Patricia Kaas

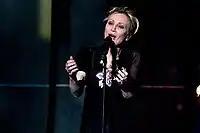
Patricia Kaas at Moscow (2009)

On 28 January 2009, it was confirmed that Kaas would represent France in the Eurovision Song Contest 2009 in Moscow, Russia. Kaas's fans took part in an online poll in several countries, where they selected their favourite song from her "Kabaret" album. The song "Et s'il fallait le faire" (And if it had to be done) received a clear majority of the votes and was then chosen as the lead single, and also as the French entry, in the Eurovision Song Contest 2009 where, on 16 May 2009, she finished in 8th place. The song received positive reviews in several newspapers and polls, and a clear majority of 62% of voters in a questionnaire believed in her chances to win the competition.